Effects of Cyclone Amphan in India

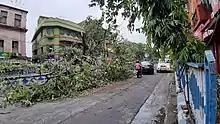
Damage from Cyclone Amphan in Kolkata

In Kolkata, reports of car being overturned, trees uprooted and downed power lines caused into havoc. Some parts of the city remained without power. The streets were waterlogged and trees blocking the roads. Some districts got power in the middle of the night after the storm had passed. The airport was remained shut and became waterlogged, many structural damages were reported. Chief Minister Mamata Banerjee even stated that "a bigger disaster than Covid-19". Netaji Subhash Chandra Bose Airport, Kolkata, recorded highest wind speed of 133 km/h on 20 May 2020. Other parts of Kolkata experienced wind speed of 110–130 km/h.